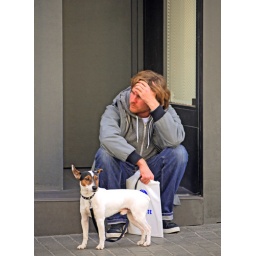
A young man with a dog in a street of Barcelona